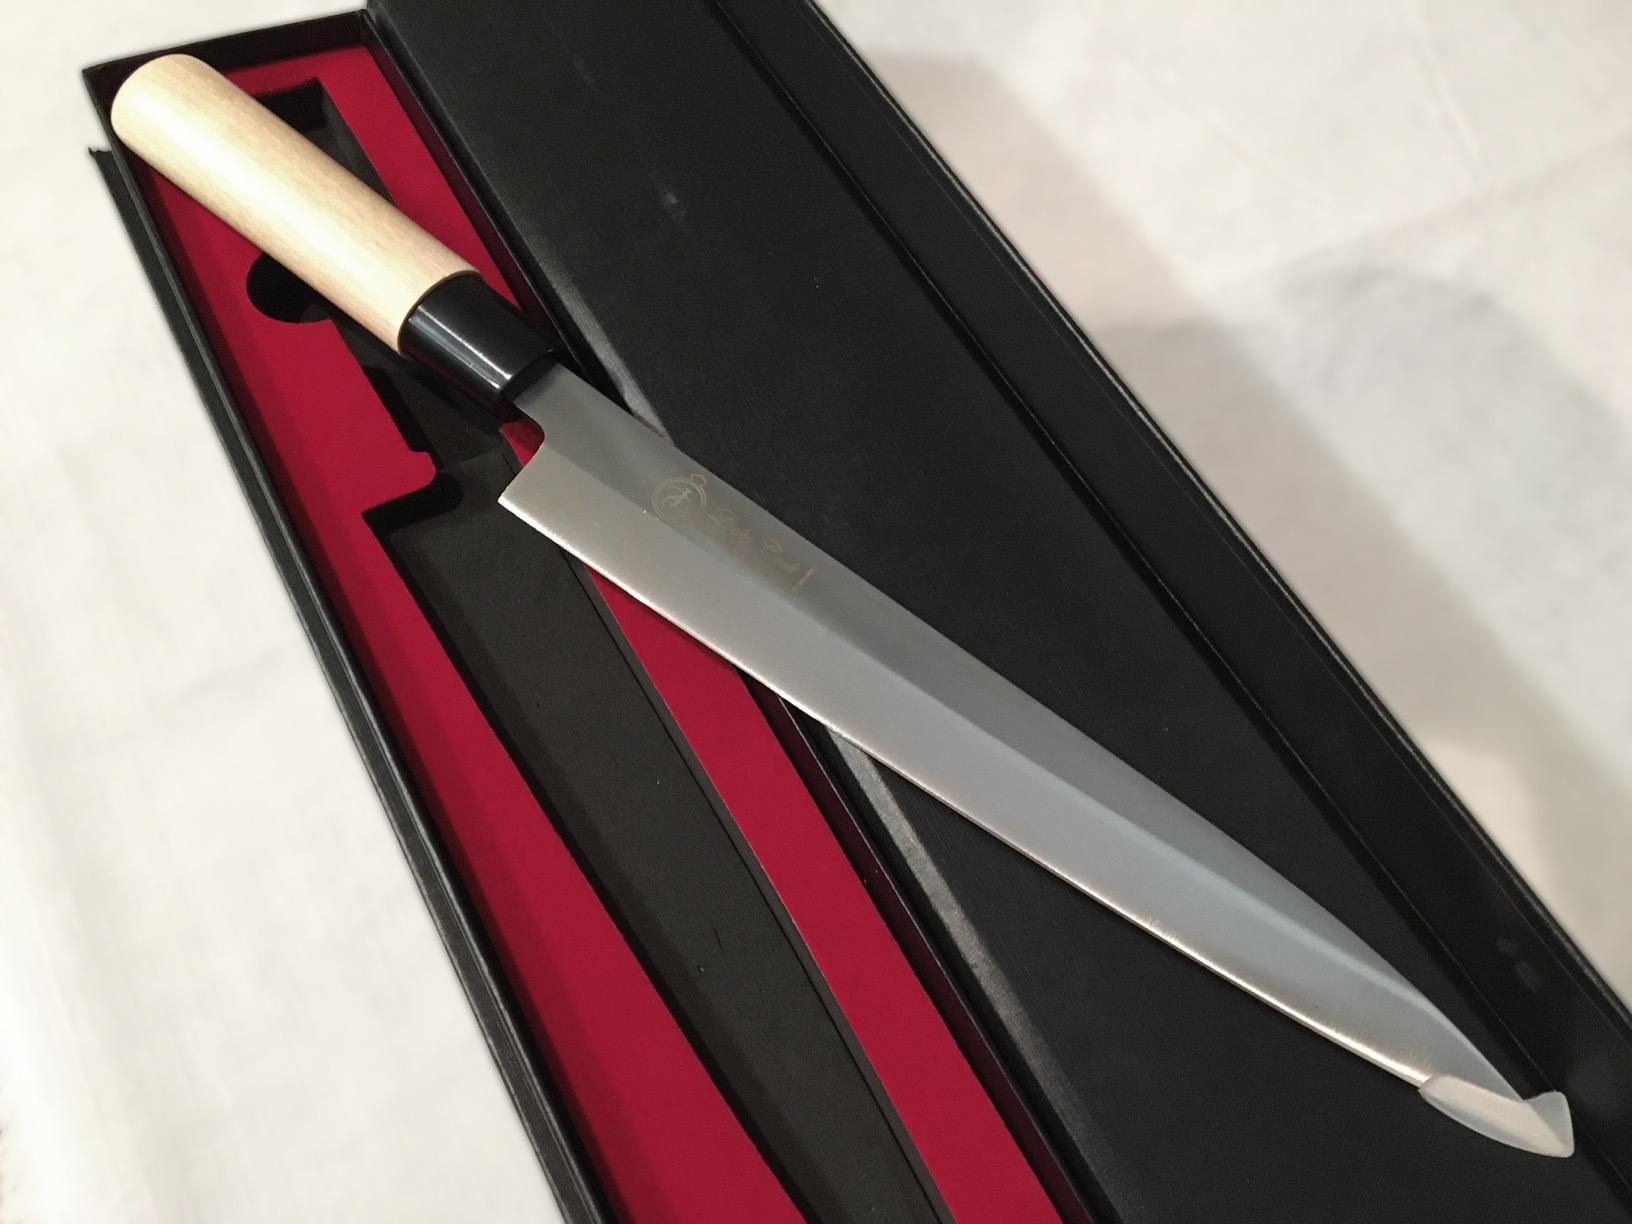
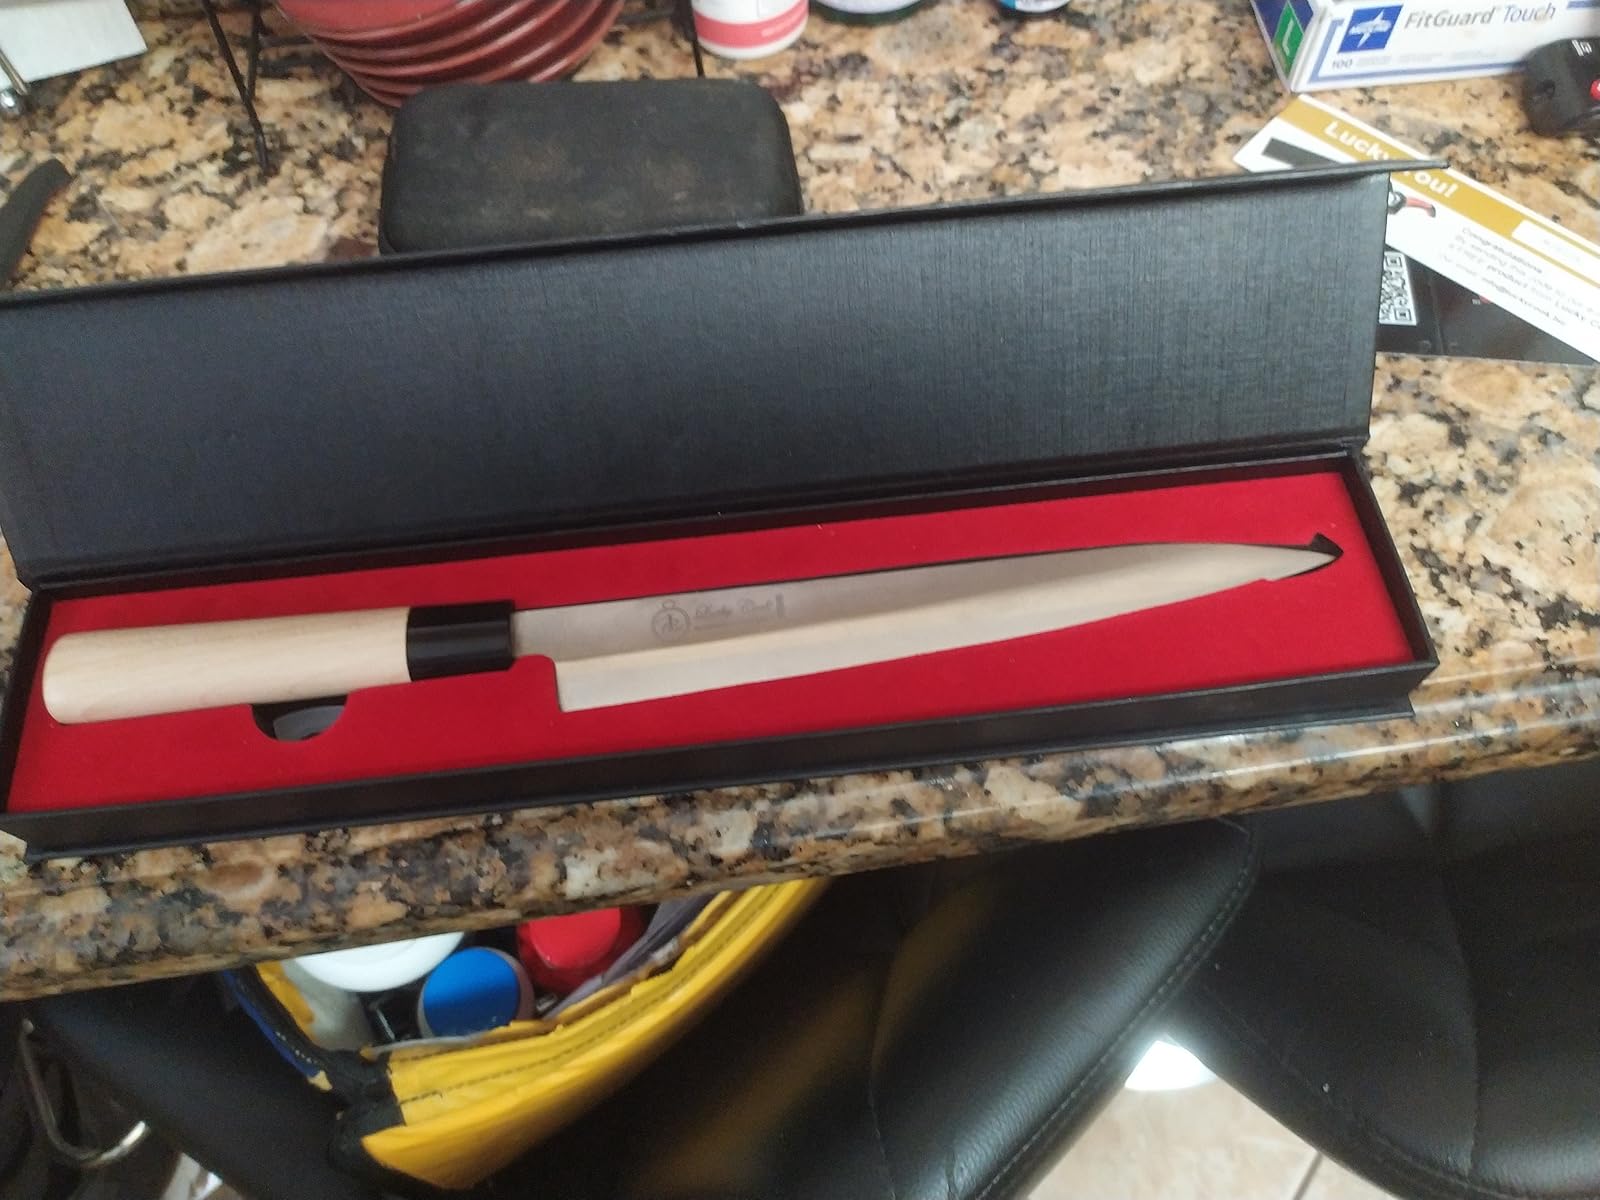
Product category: items_knife
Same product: yes